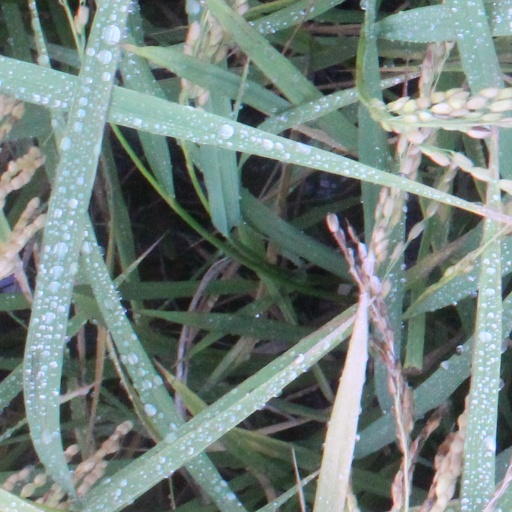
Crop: rice